Intel 80286

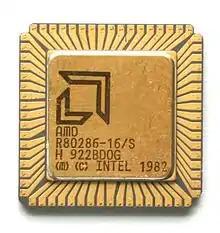
AMD 80286 (16 MHz version)

Intel's first 80286 chips were specified for a maximum clockrate of 5, 6 or 8 MHz and later releases for 12.5 MHz. AMD and Harris later produced 16 MHz, 20 MHz and 25 MHz parts. Intel, Intersil and Fujitsu also designed fully static CMOS versions of Intel's original depletion-load nMOS implementation, largely aimed at battery-powered devices. Intel's CMOS version of the 80286 was the 80C286.